Philatelic investment

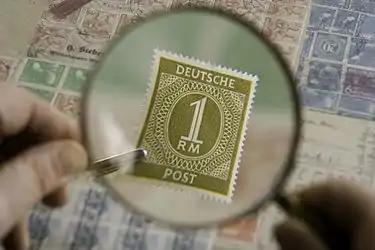
A German 1 Reichsmark stamp. One of the most common and least valuable stamps in the world.

The prospective investor will also benefit from attending stamp clubs, auctions, philatelic shows and having a relationship with a knowledgeable dealer.